Arginylglycylaspartic acid

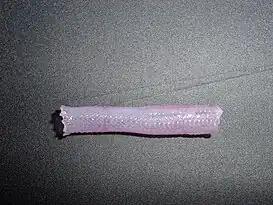
A tissue engineered vascular graft.

Tissue engineering aims to replace lost or damaged tissues within the body. The success of such efforts has depended greatly upon the ability to direct cell behavior and encourage regeneration of tissues. A key method of doing so utilizes ECM-derived ligands such as RGD to control cellular responses to a biomaterial, such as attachment, proliferation, and differentiation.